John Sevier

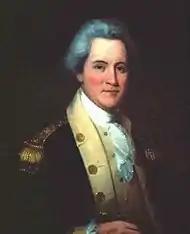
Portrait of Sevier by Washington B. Cooper

During his first term as governor, Sevier developed a rivalry with rising politician Andrew Jackson. In 1796, Jackson campaigned for the position of major-general of the state militia but Sevier threw his support behind George Conway. Jackson learned that Sevier had referred to him as a "poor pitiful petty fogging lawyer" in private correspondence. In 1797, Jackson, then serving as a U.S. Senator, learned that fraud had taken place in the 1780s at what was then North Carolina's Nashville land office. He notified the governor of North Carolina. When the governor demanded the office's documents, Sevier blocked their transfer. Jackson concluded that Sevier was somehow involved in the scandal.